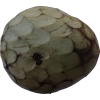
Label: cherimoya